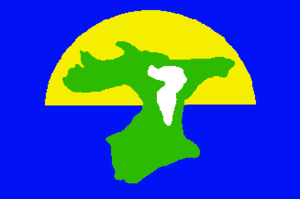
Un drapeau non officiel est, soit un drapeau en usage mais sans statut officiel, soit une création apparaissant dans diverses publications.